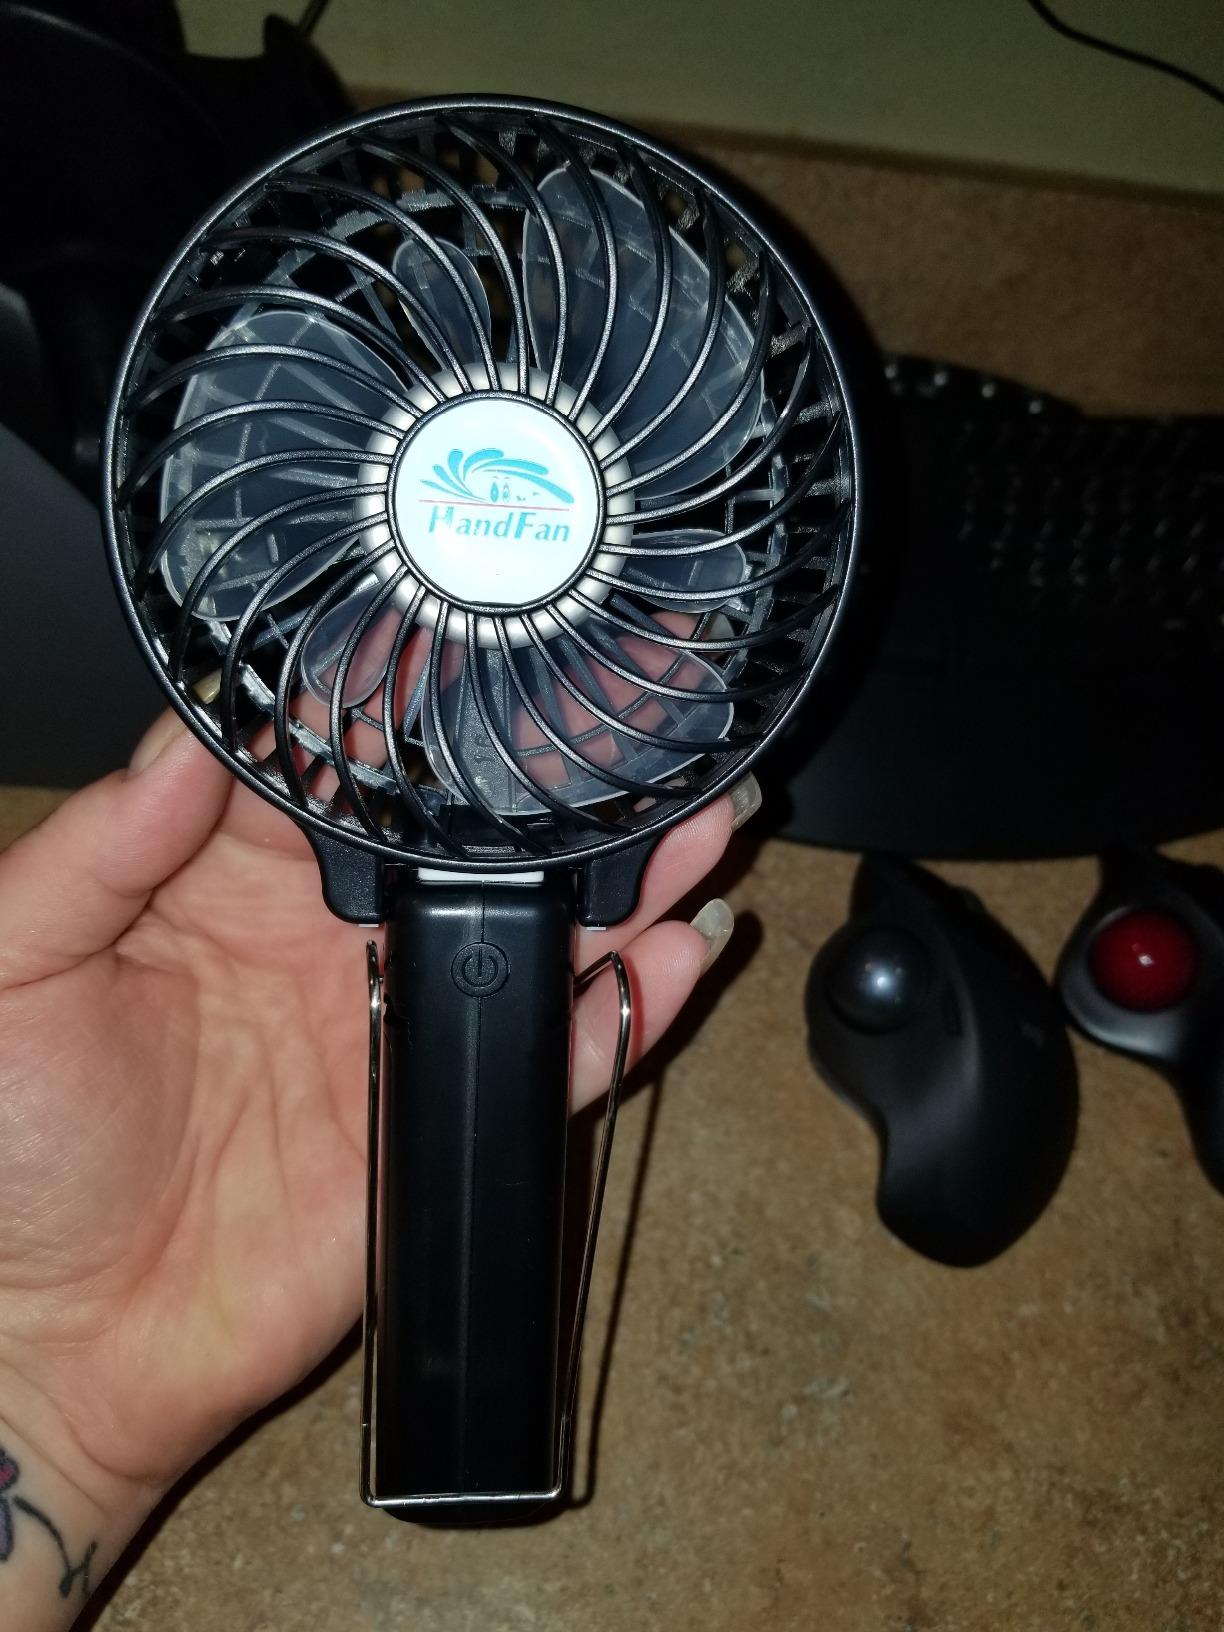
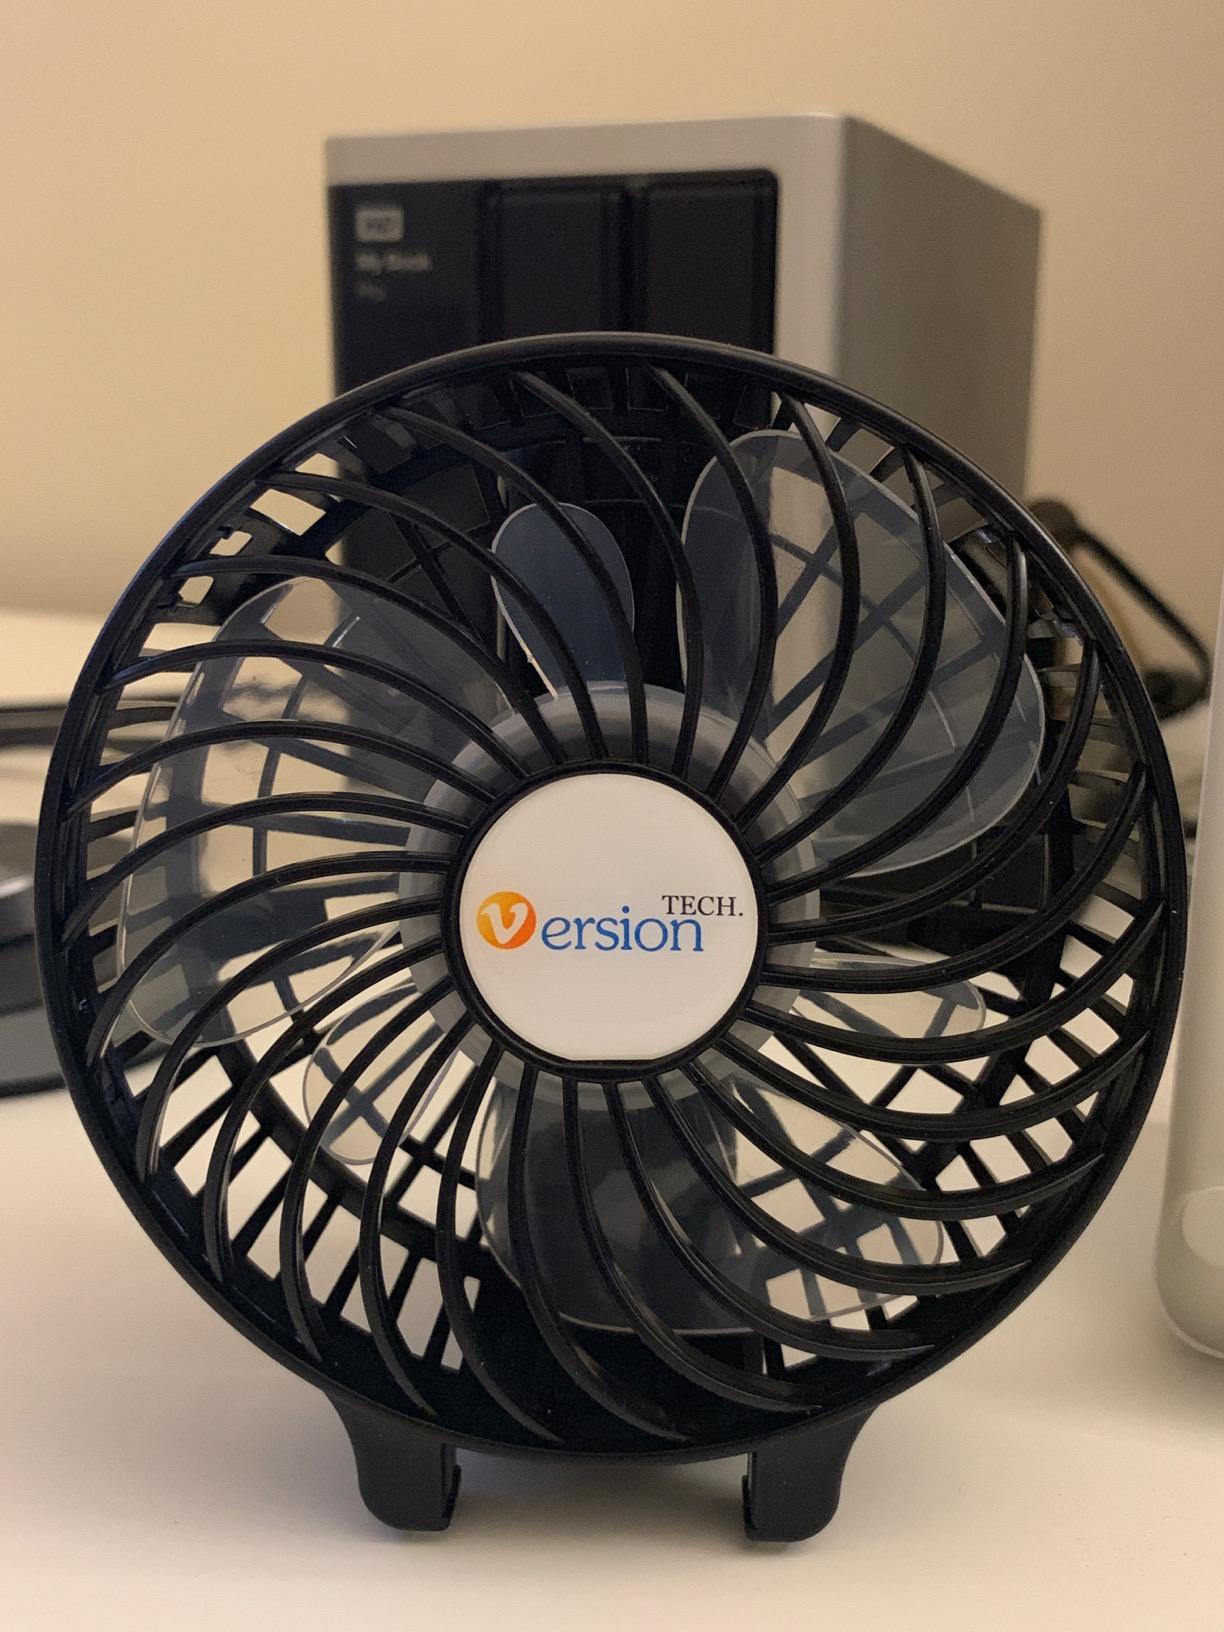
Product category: fan
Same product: yes